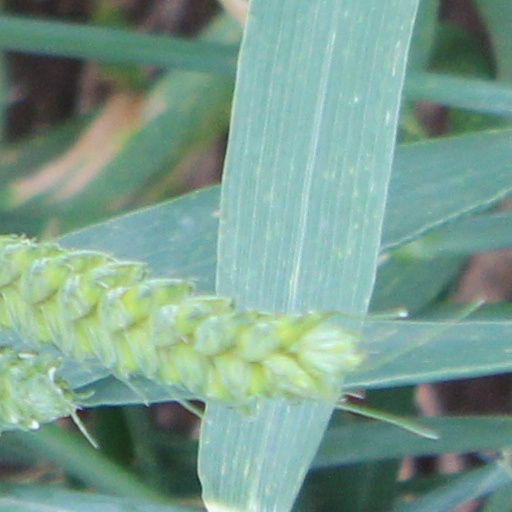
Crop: wheat